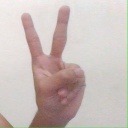
अक्षर: क